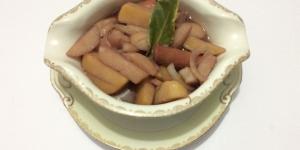
salchichas al vino con patatas